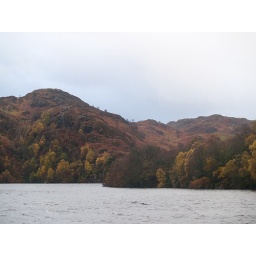
Autumn colours; trees turned rusty shades of orange on the mountains around Loch Katrine